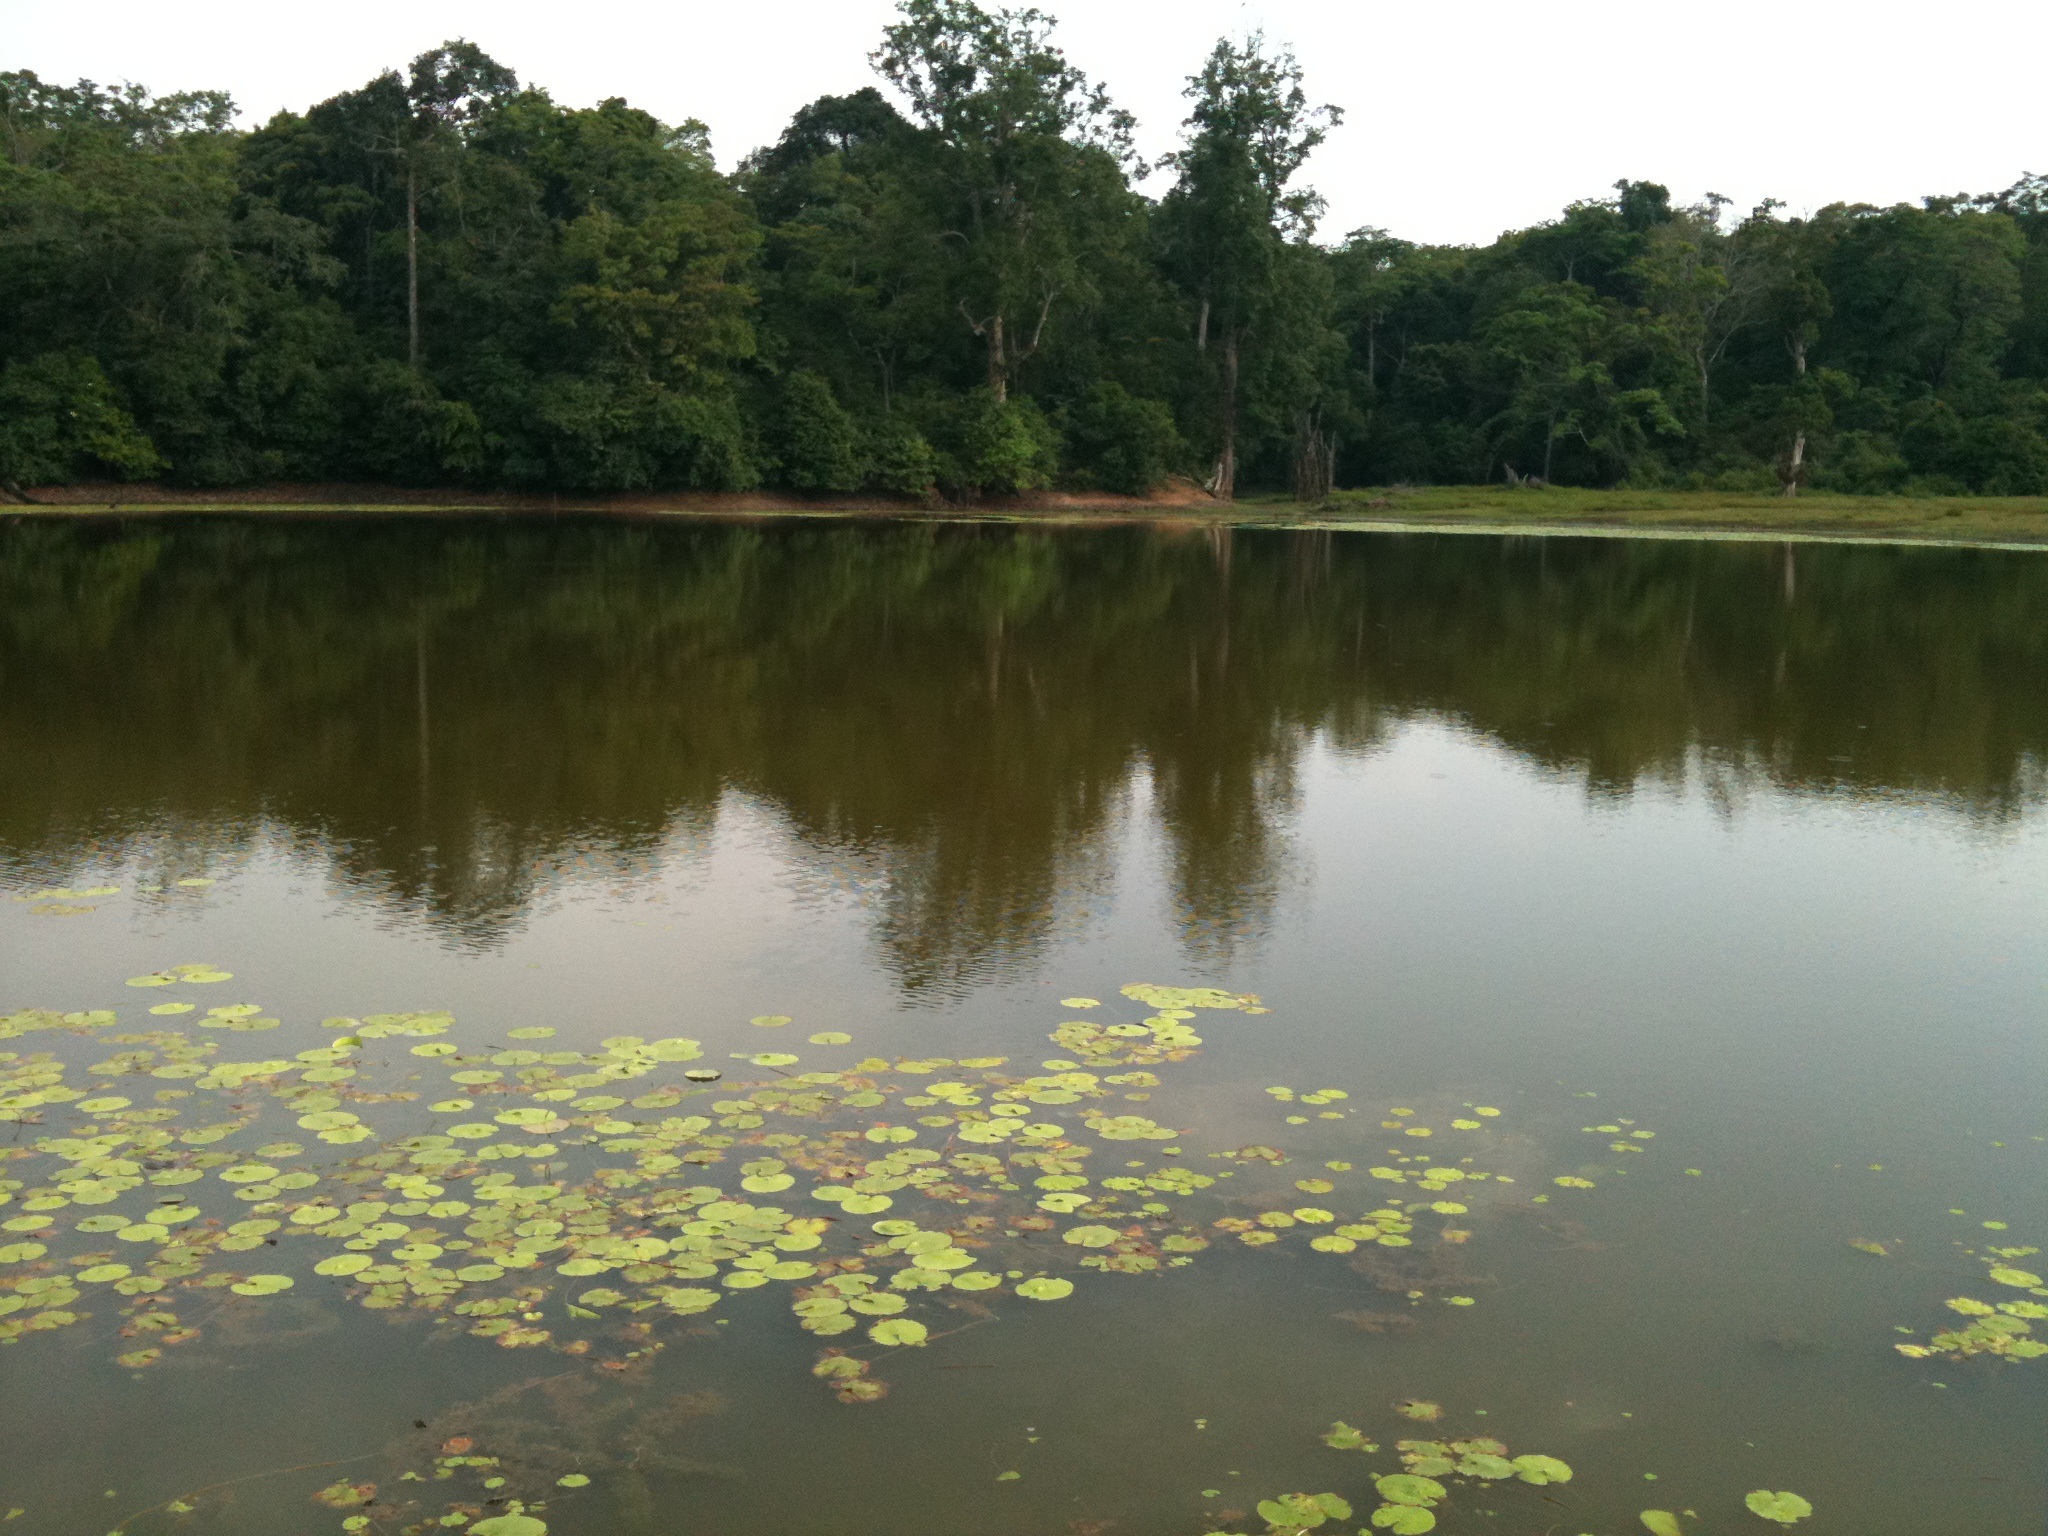
tree, water, nature, marsh, swamp, lake, river, pond, reflection, reservoir, body of water, wetland, habitat, loch, ecosystem, fish pond, natural environment, atmospheric phenomenon